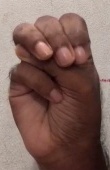
ASL sign: M